La Blanca, Peten

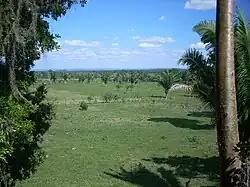
Savannah ranchland surrounds the archaeological site

La Blanca is accessed by a dirt road leading to the highway linking Flores with Melchor de Mencos; the dirt road joins the highway at La Pólvora. In the other direction this road leads approximately to a village, also called La Blanca; this modern village extends along the shores of a small lake. The archaeological site is located to the south of a range of hills reaching a maximum height of .